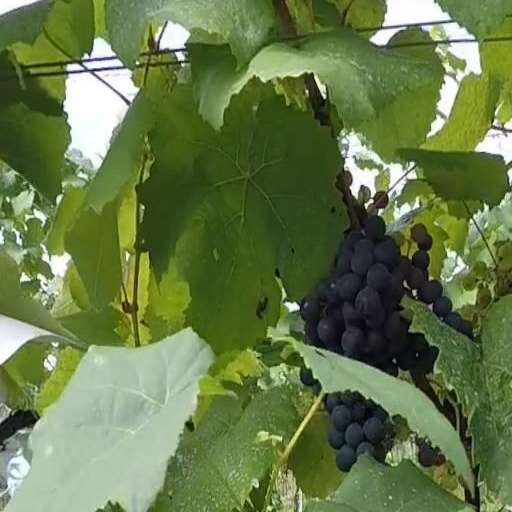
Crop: grape